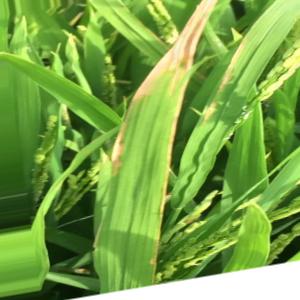
Nhãn: Bệnh Bạc lá (Bacterial leaf blight)